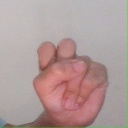
अक्षर: स